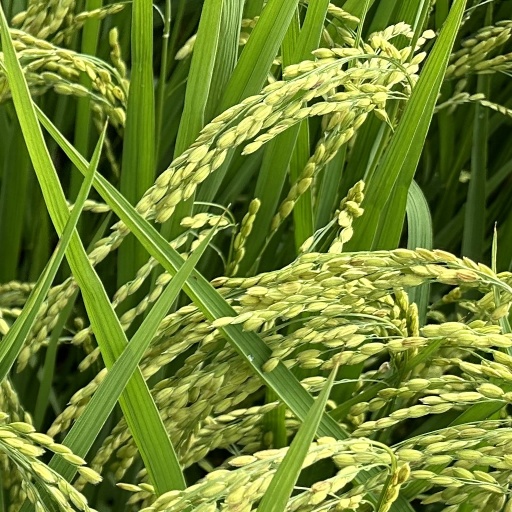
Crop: rice